Gaza Strip smuggling tunnels

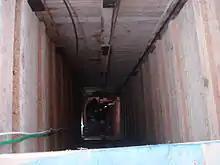
Entry of a Gaza smuggling tunnel

The tunnels are normally dug by individual contractors from basements of houses or an olive grove under the border at depths of up to 30 meters (100 feet), and reaching up to 800 meters (2640 feet) in length. In many cases, the owners of the houses enter into a business arrangement with the tunnel builders. They may receive a portion of the profits from the smuggling or some other sort of financial compensation from those who contract the tunnel construction. While many tunnels are of a generally high quality of engineering and construction – with some including electricity, ventilation, intercoms, and a rail system – they are still very dangerous and are prone to cave-ins. The openings to many tunnels are found within buildings in or around Gaza's southernmost city of Rafah.